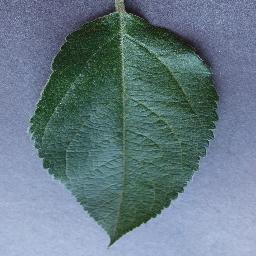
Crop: apple
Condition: healthy